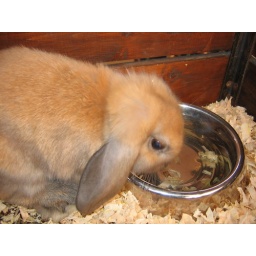
Rabbit in the bird market